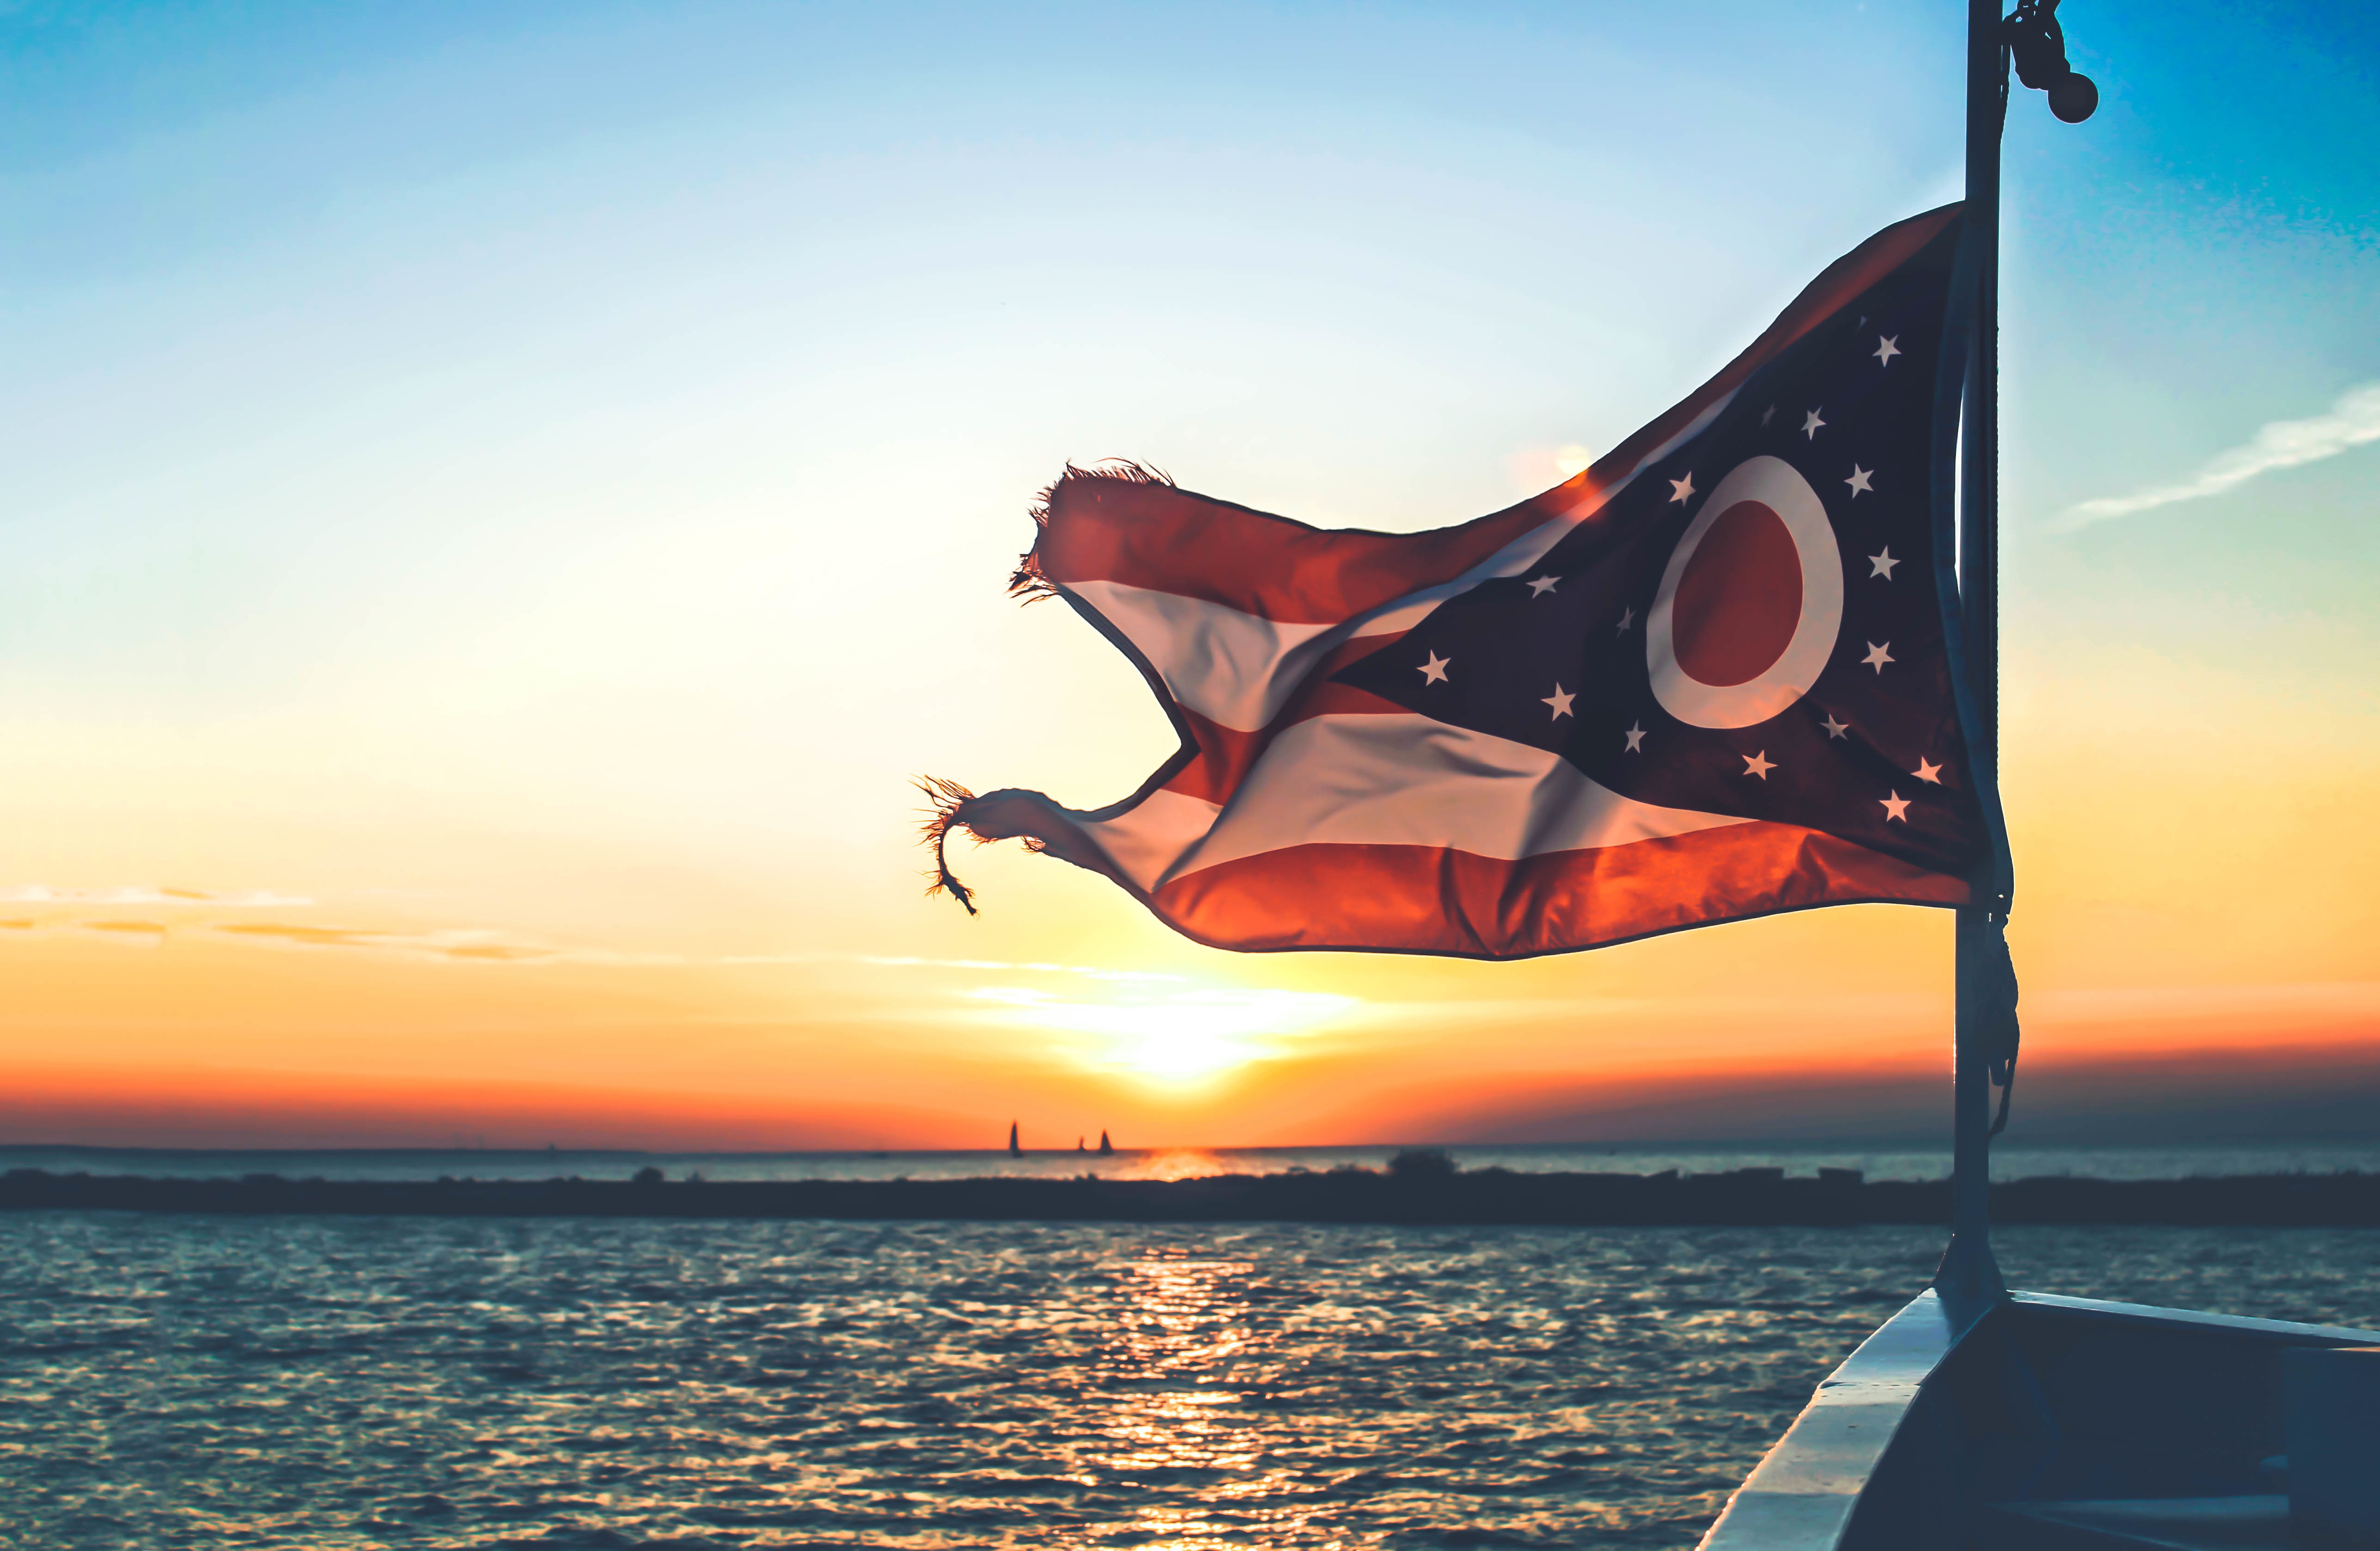
sailing, sports, sail, vehicle, sailboat, windsports, sailing ship, sea, boat, windsurfing, kite sports, toy, wind, boating